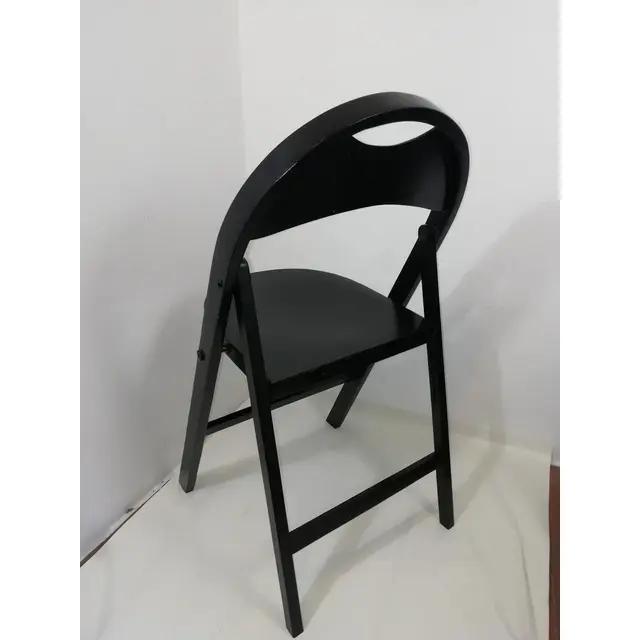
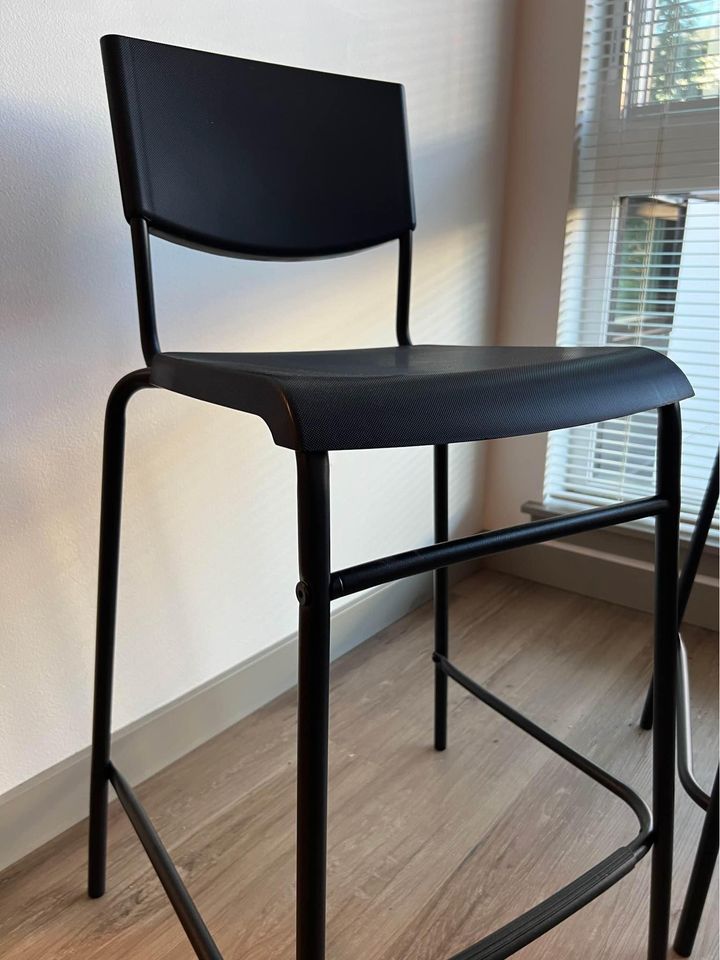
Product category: stool
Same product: no